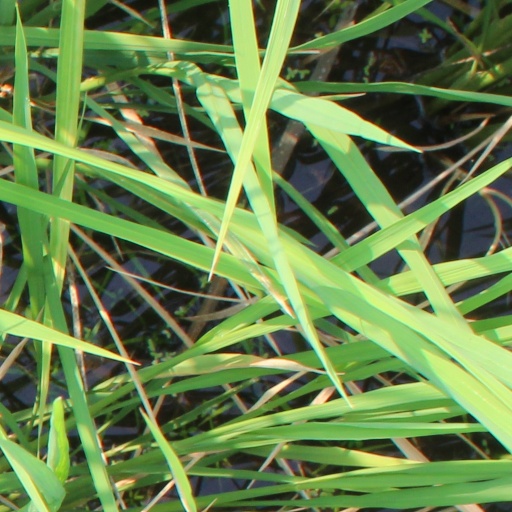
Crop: rice